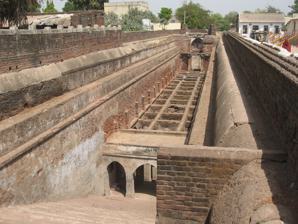
Building: Borsad Stepwell
Country: India
Year built: 1497
Borsad Stepwell From inside The ancient stepwell is located in Borsad town in Anand district , Gujarat , India. It was built in 1497 by Vasu Soma and his family. It is seven story stepwell and has 13 arches. The water is reached by flight of steps. It is Monument of National Importance (N-GJ-69) protected by Archeological Survey of India . Inscription There is an inscription in Sanskrit in the stepwell. It has date of Samvat 1553 dated Shraavana Vad 13th. In the Samvat Year 1553 on the 13th day of dark half of Shravana month, the day of week Sunday, on this day here, Vasasoma, the resident of Stambhatirtha , Lalata by race, his son Vasa Khet, his son Vasa Parbat, his son Vasa Shripal. His son Vasa Soma, his son Vasah Dharamshi, his son Vasa Narasyanga, his son vasa Shrirang, his brothers Roop and Shripal. Vasa Soma, his son Vasa Manik, his son Vasa Vika, his son Vasa Sagar, his son Vasa Saira. Architect Varade. Ga. Narbad. References